Rail transport in Argentina

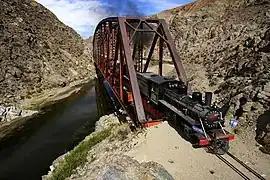
The Old Patagonian Express crossing the Río Chico.

Inter-city services are currently served by two state-owned railway companies, Trenes Argentinos (that manages all the long-distance passenger rail services) and Ferrobaires (operating services in Buenos Aires Province). Ferrobaires has been criticised for the quality of its service, though there have been signs that the company (owned by the province of Buenos Aires, rather than the national government) may be dissolved when its remaining services are taken over by Trenes Argentinos.